Townsville

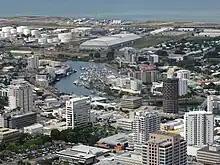
Townsville CBD and surrounds

At the beginning of 1942, Townsville had 30,000 inhabitants and between 5,000 and 7,000 of them voluntarily evacuated to other places. During the Second World War, the city was host to more than 50,000, and Townsville Naval Section Base. American and Australian troops and air crew were stationed here, and Townsville became a major staging point for battles in the South West Pacific. A large United States Armed Forces contingent supported the war effort from seven airfields and other bases around the city and in the region. Many buildings, schools and 177 private houses were commandeered for use by the military. Slit trenches were dug in many places, and 18 concrete air-raid shelters were built, six of them in Flinders Street. The first bombing raid on Rabaul, in Papua New Guinea, on 23 February 1942 was carried out by six B-17s based near Townsville.